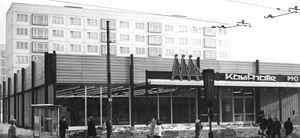
L’universam est un type de magasin alimentaire soviétique des années 1970-1980. Il se caractérise par une surface moyenne et un choix restreint de produits de différentes catégories.